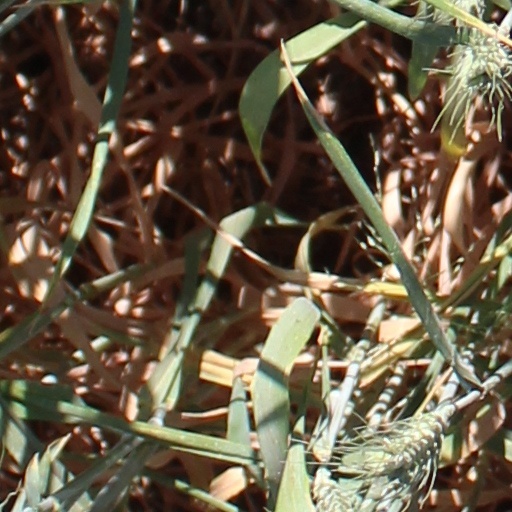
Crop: wheat